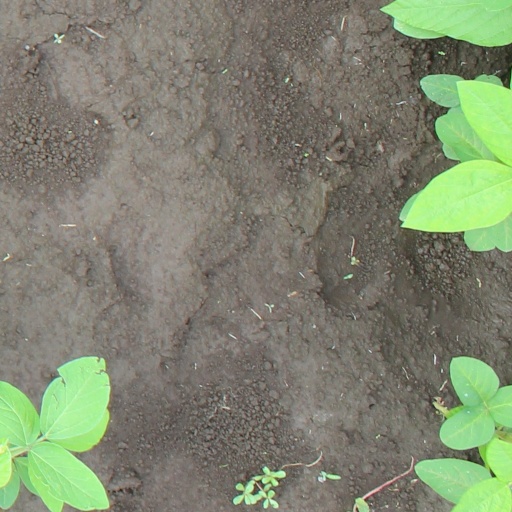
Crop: soybean